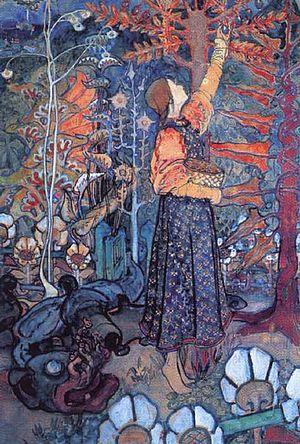
Elena Dmitrievna Polenova, née le 27 novembre 1850 à Saint-Petersbourg et morte le 19 novembre 1898 à Moscou, est une artiste russe. Elle s’est illustrée dans de nombreuses disciplines comme la céramique, l’ébénisterie, l'aquarelle et l’illustration de contes, jouant un rôle majeur dans le renouveau de l’art populaire russe. Elle est la sœur du peintre « ambulant » Vassili Polenov.